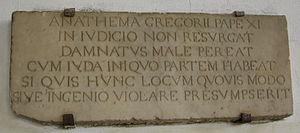
Villa Medicea di Agnano, pierre d'anathème de Grégoire XI Italiano: Villa di agnano, lapide Gregorio XI Latina: ANATHEMA GREGORII PAPE XI / IN IVDICIO NON RESVRGAT / DAMNATVS MALE PEREAT / CVM IVDA INIQVO PARTEM HABEAT / SI QVIS HVNC LOCVM QVOVIS MODO / SIVE INGENIO VIOLARE PRESVMPSERIT
Pierre Roger de Beaufort fut le 201ᵉ pape du 30 décembre 1370 à sa mort sous le nom de Grégoire XI. Il fut le dernier pape français.
Le mot anathème désigne une réprobation. Cette réprobation peut concerner une mise à l'index, une personne ou une idée. Ce mot est notamment utilisé en rhétorique dans des expressions telles que « lancer l'anathème » et « frapper d'anathème ».